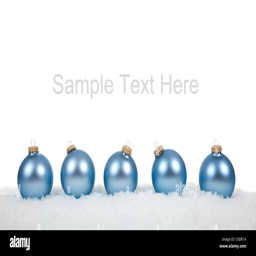
a row of blue ornaments on snow and a white background with copy space